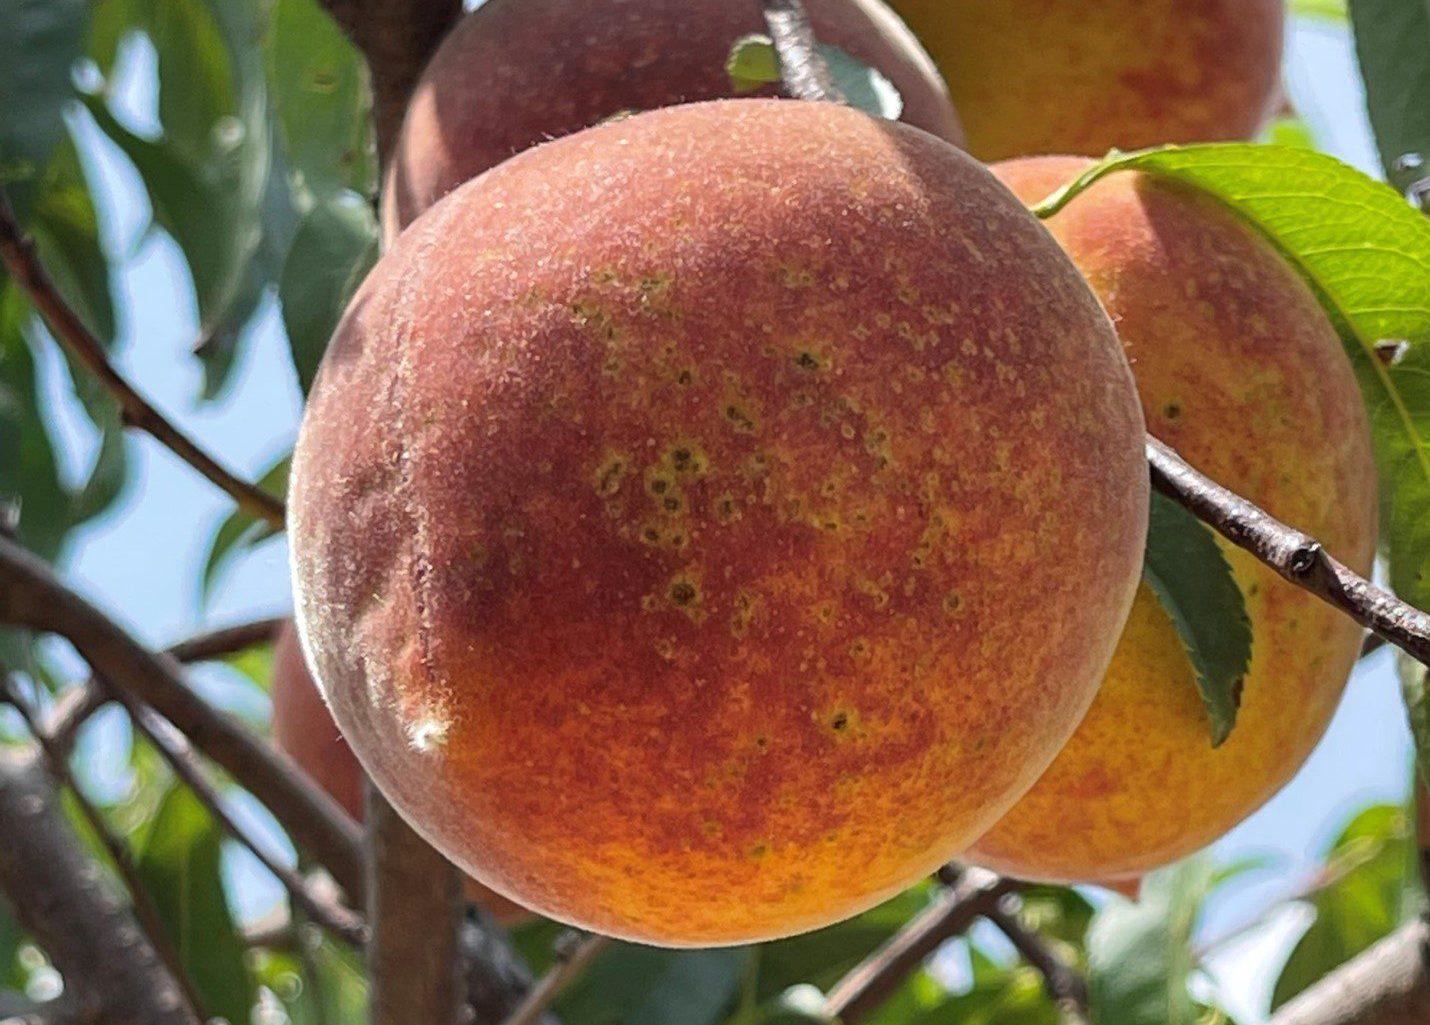
Plant: Peach
Disease: peach scab